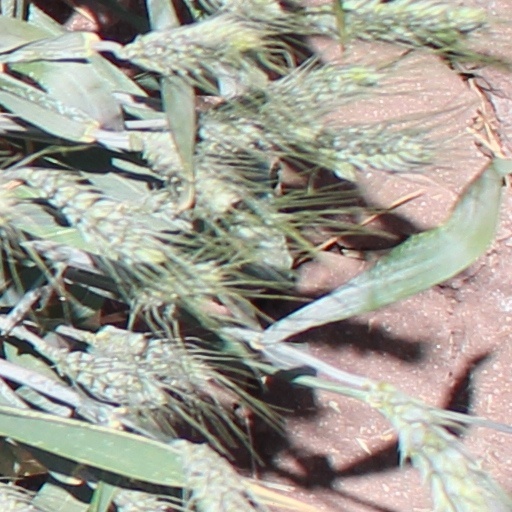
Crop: wheat